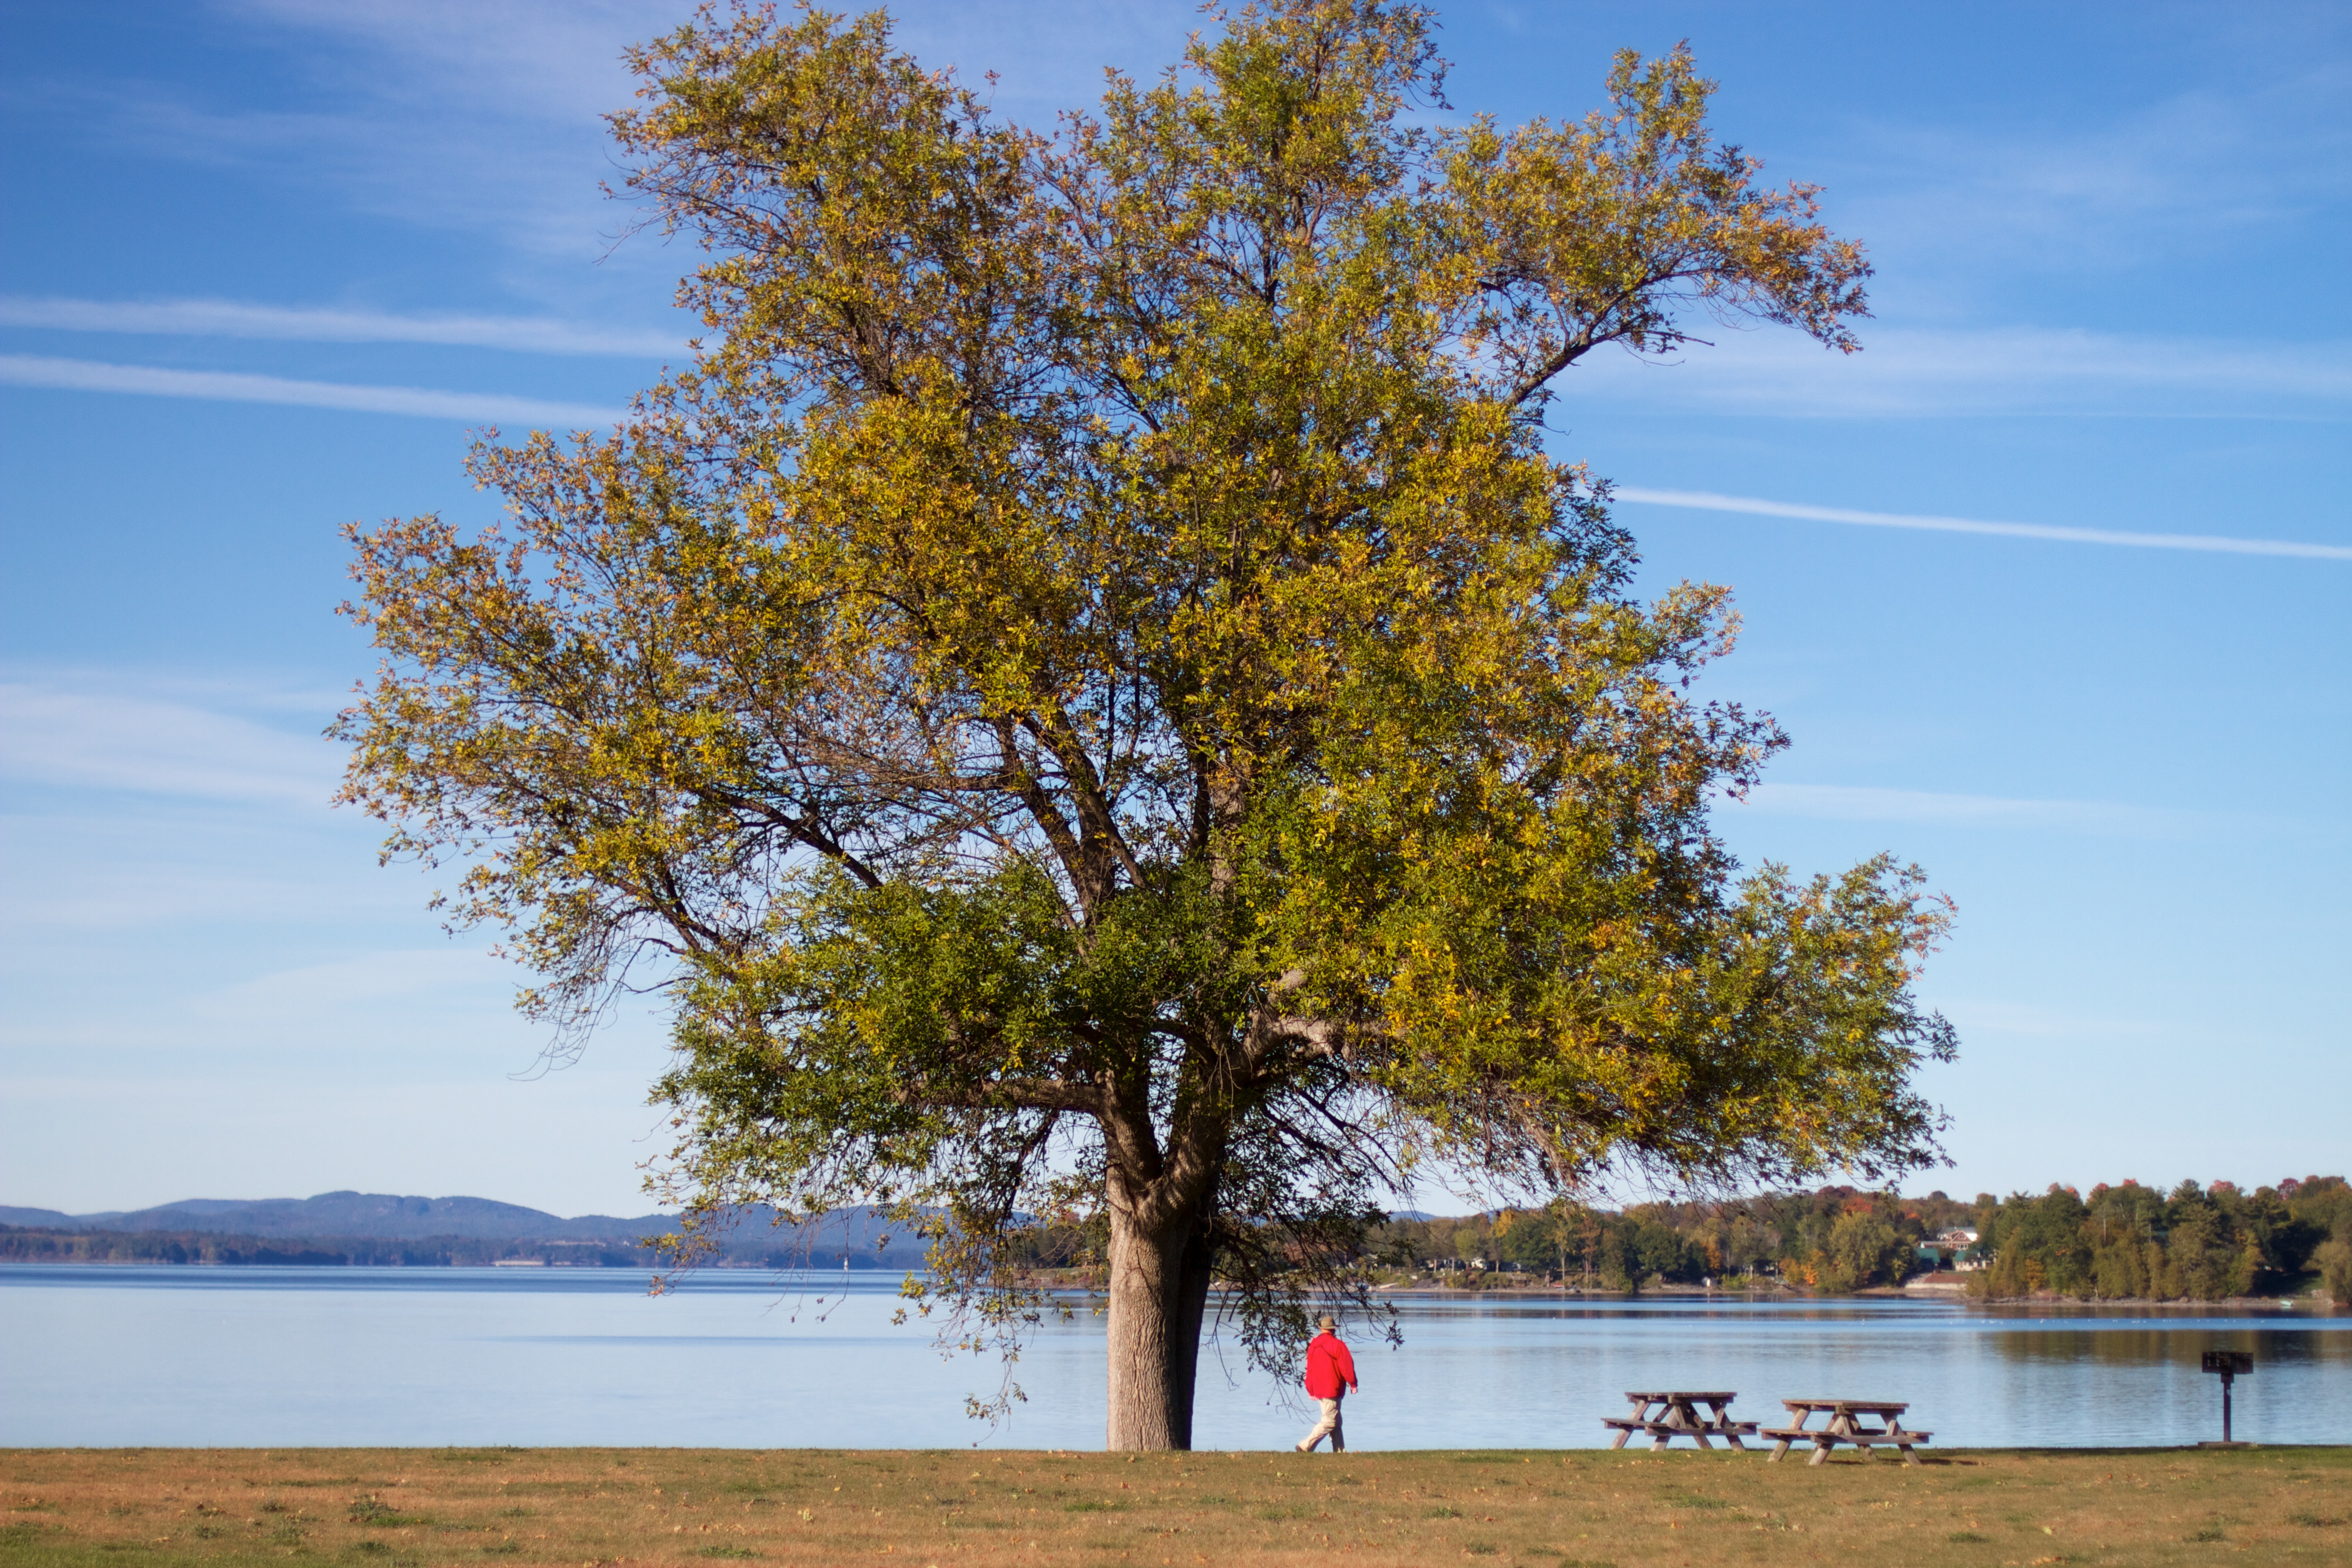
tree, plant, leaf, lake, autumn, season, flowering plant, woody plant, land plant